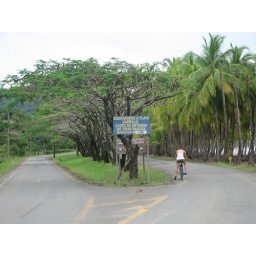
Those are Tamarind trees in the middle. Carillo beach to the right. No car passed us for over 5 minutes.